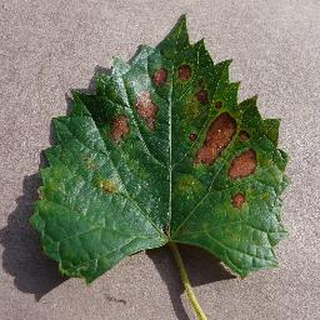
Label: grape_esca_black_measles